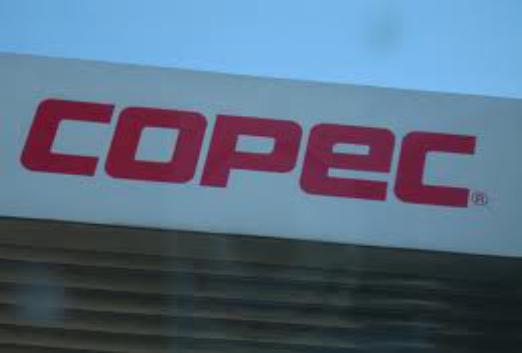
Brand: Copec
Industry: Transportation